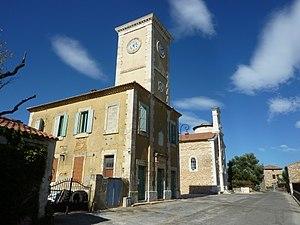
Baron, Gard
Baron est une commune française située dans le département du Gard, en région Occitanie.